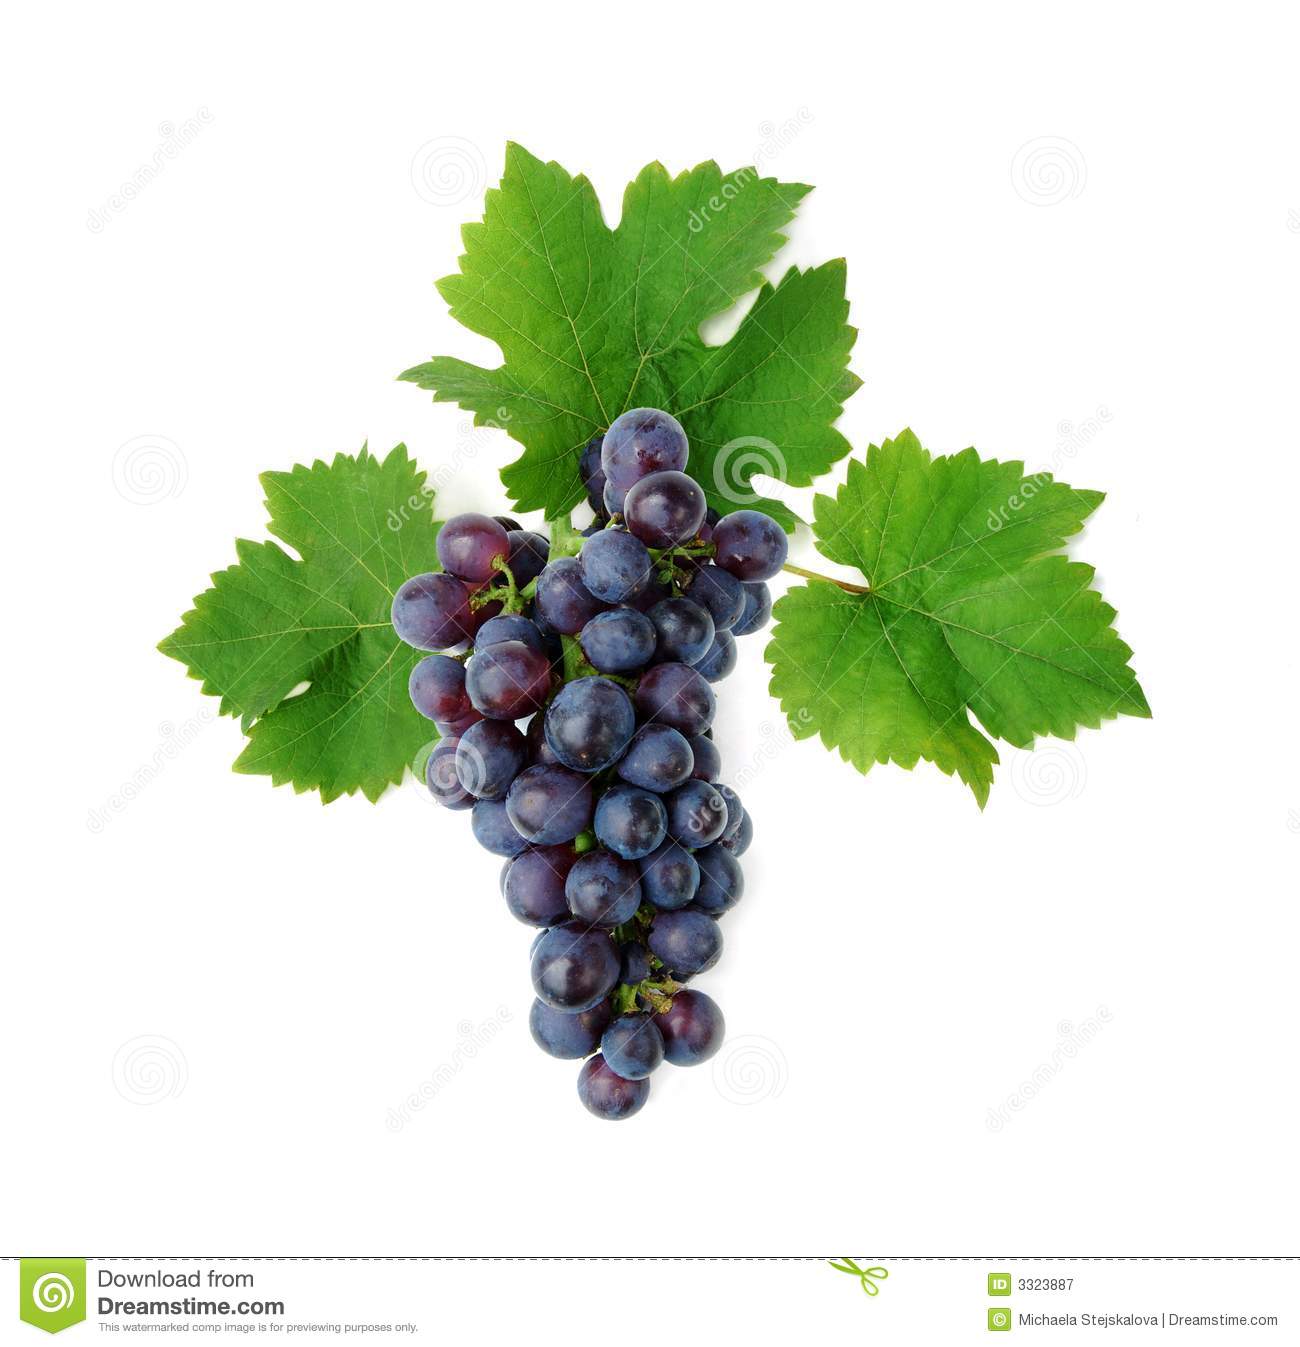
Labels: grape leaf, grape leaf, grape leaf